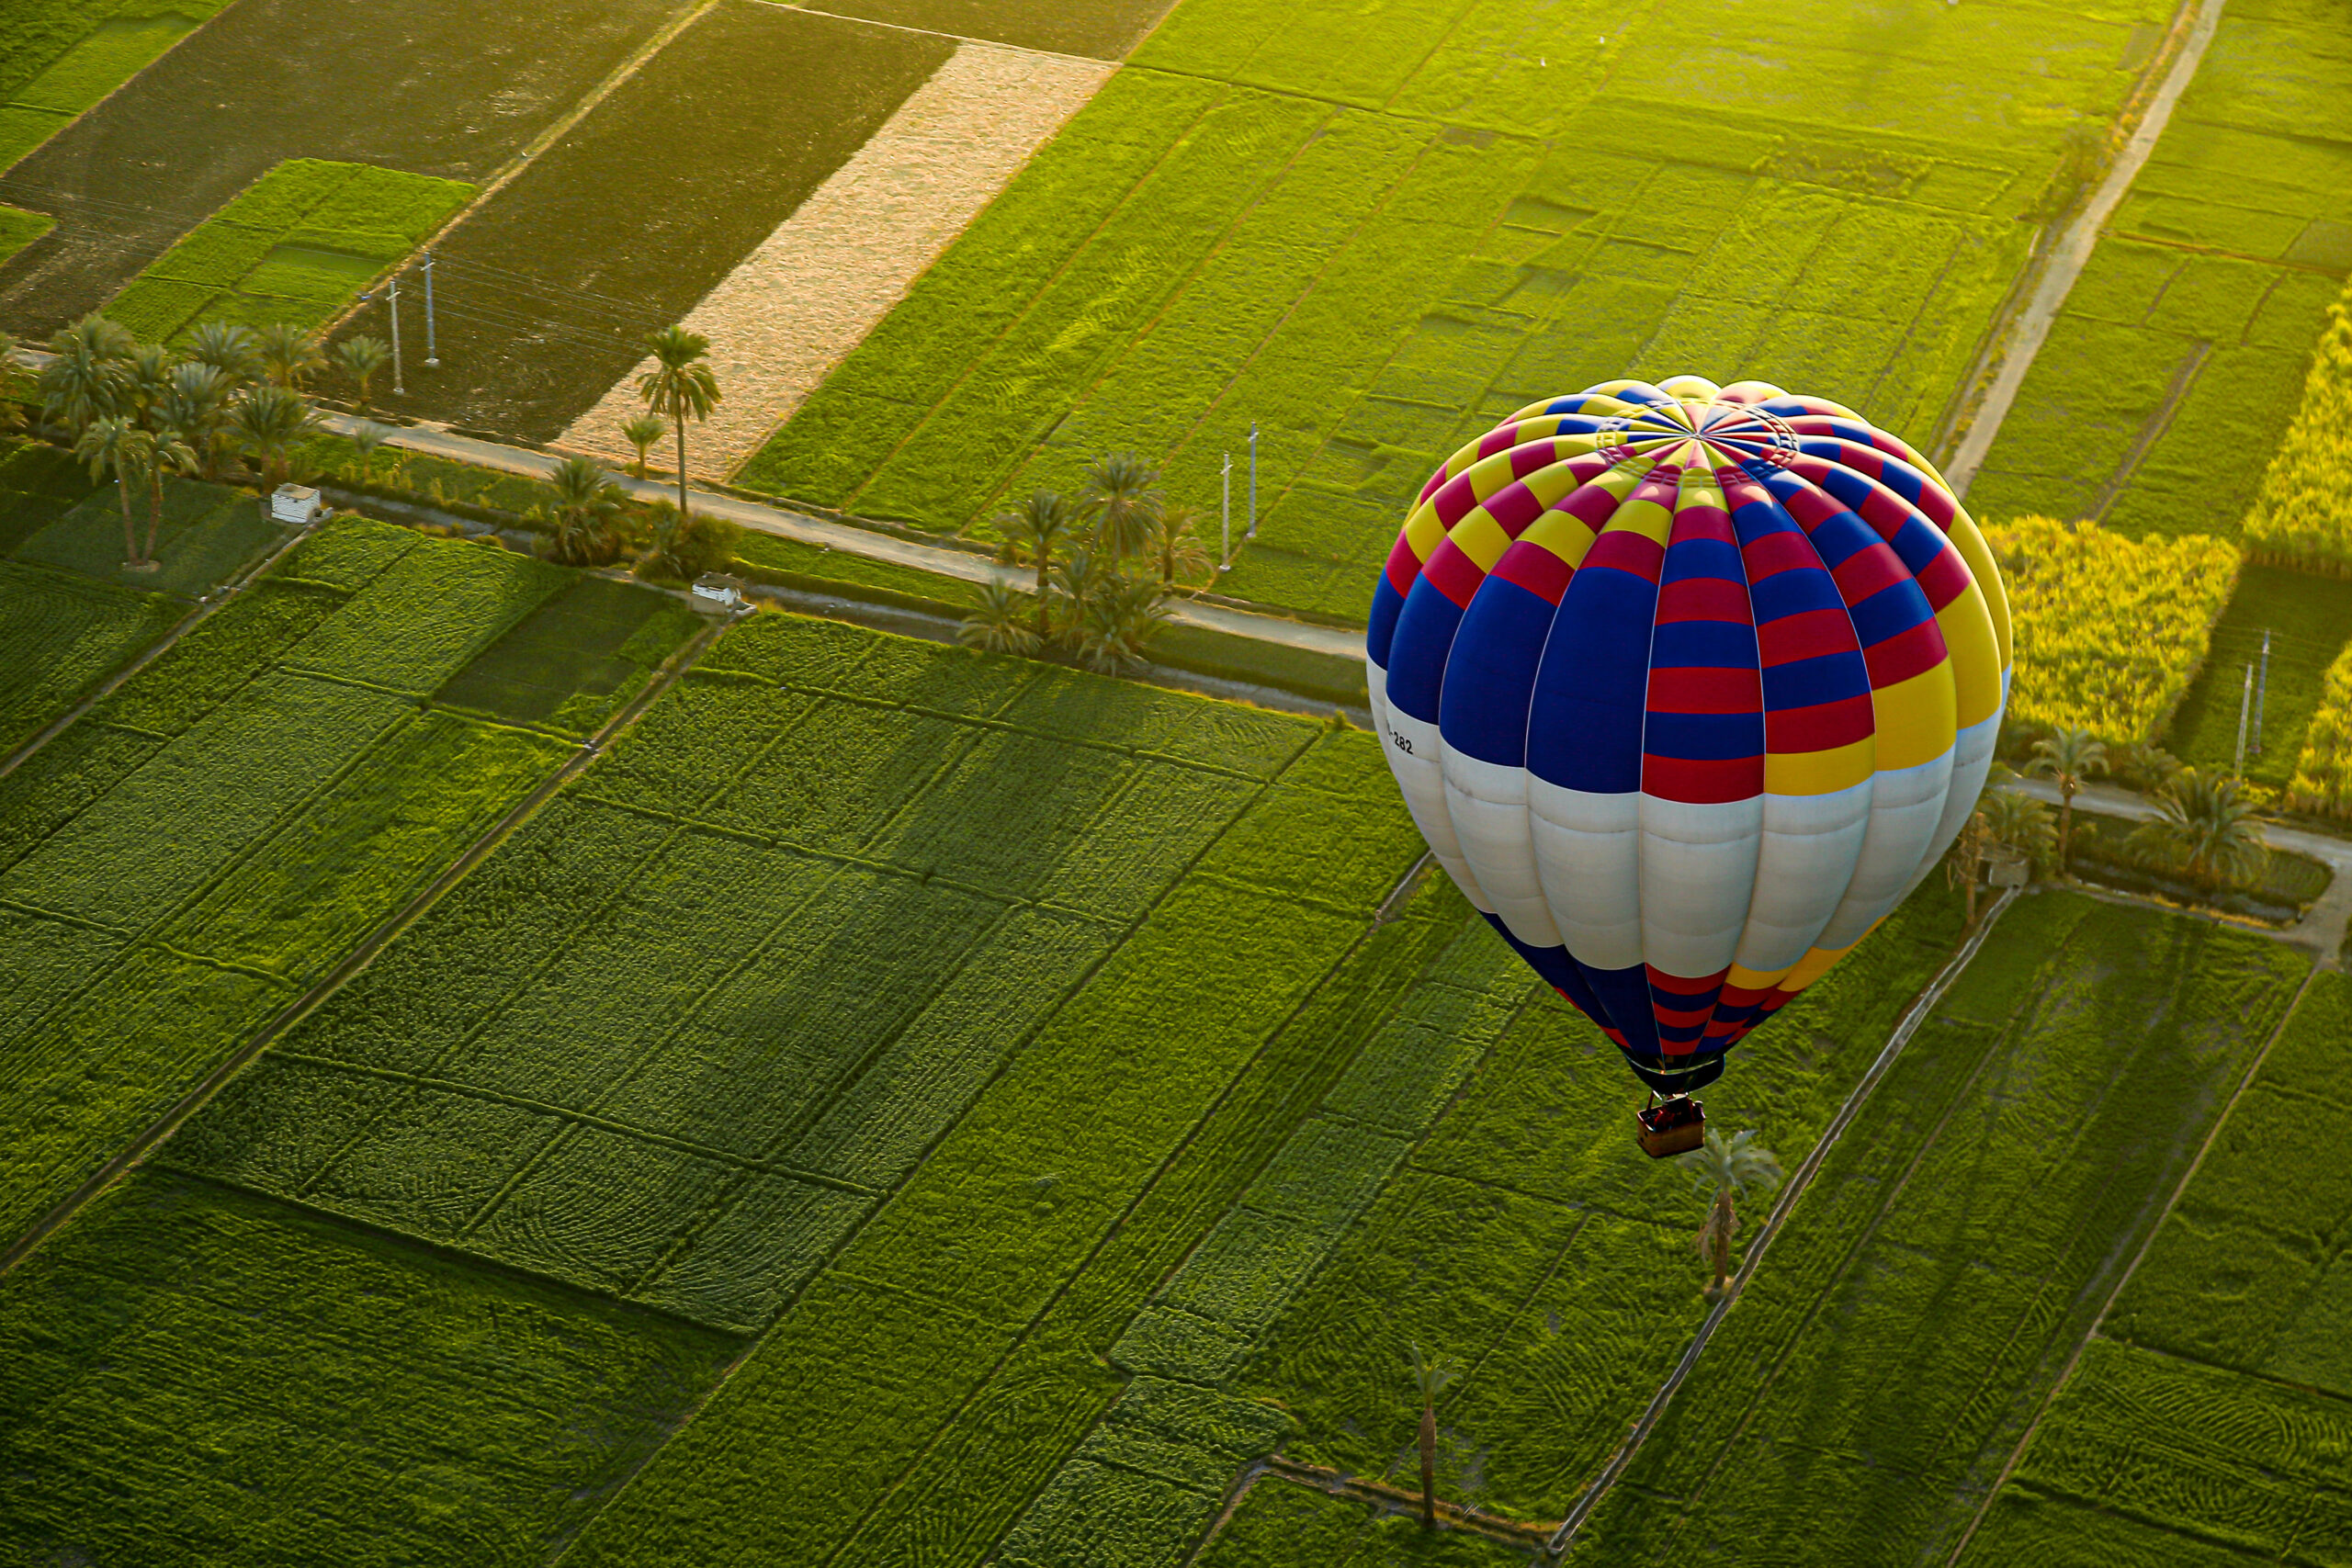
balloon, aerostat, hot air ballooning, hot air balloon, world, grass, leisure, plant, air travel, landscape, recreation, aircraft, air sports, grassland, sports, bird's eye view, aerial photography